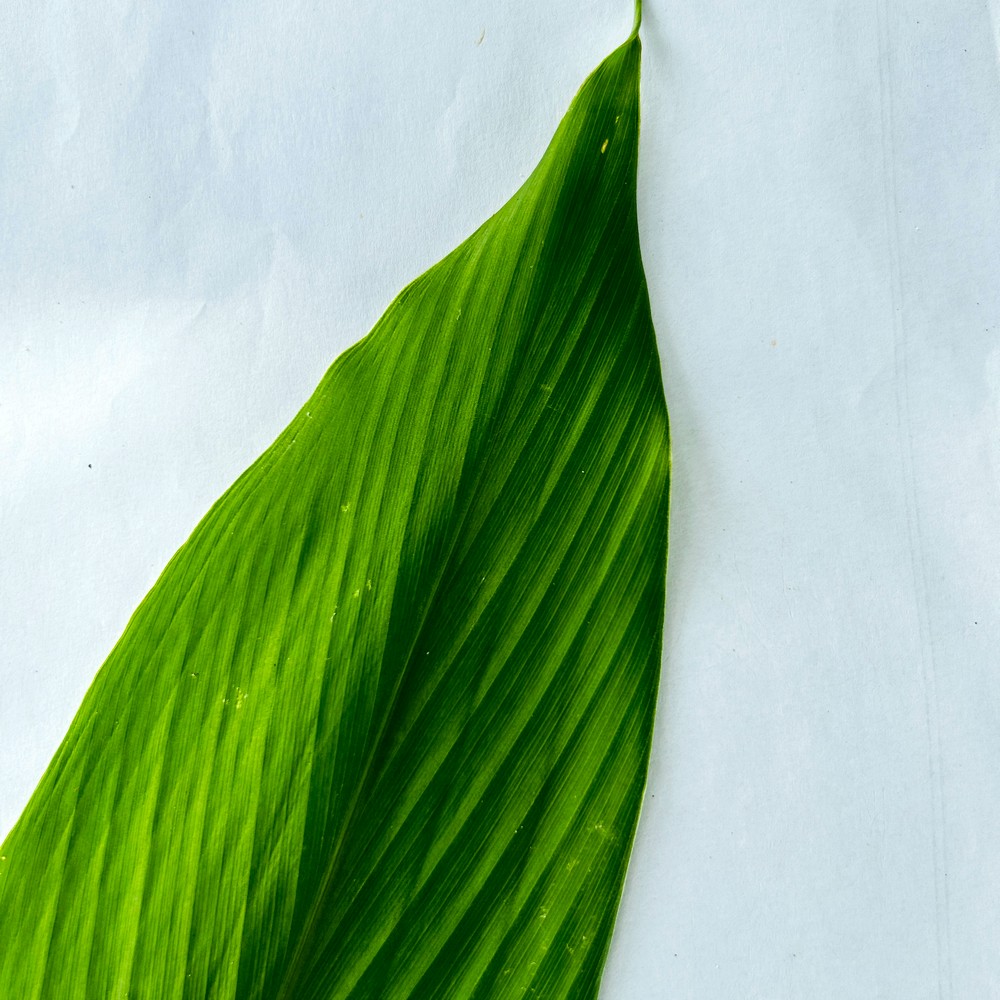
Label: Healthy Leaf